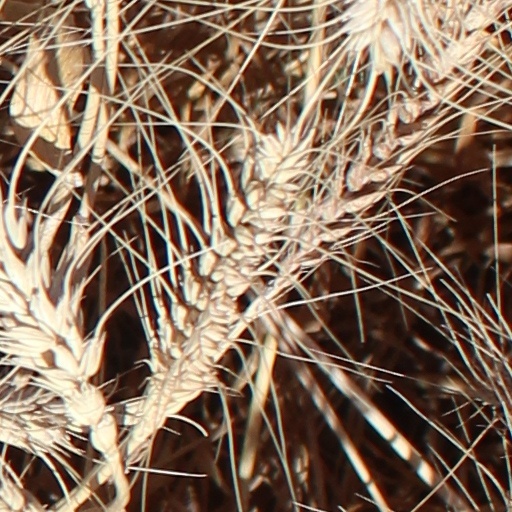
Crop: wheat